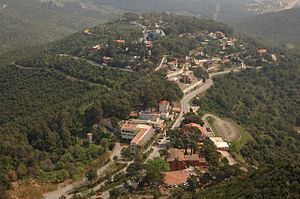
Gavà
Gavà er en catalansk by og kommune i comarcaet Baix Llobregat i provinsen Barcelona i det nordøstlige Spanien. Byen har 46.538 indbyggere og dækker et areal på 30,90 km². Den er beliggende mellem byerne Castelldefels og Viladecans. Gavà betjenes af RENFE, der bl.a. opererer mellem Barcelona-Sants og dele af Spanien.